Tamaru Station

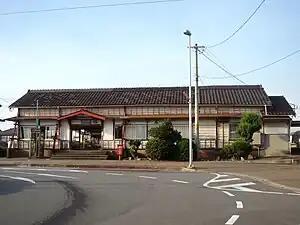
Tamaru Station

is a passenger railway station in located in the town of Tamaki, Watarai District, Mie Prefecture, Japan, operated by Central Japan Railway Company (JR Tōkai).